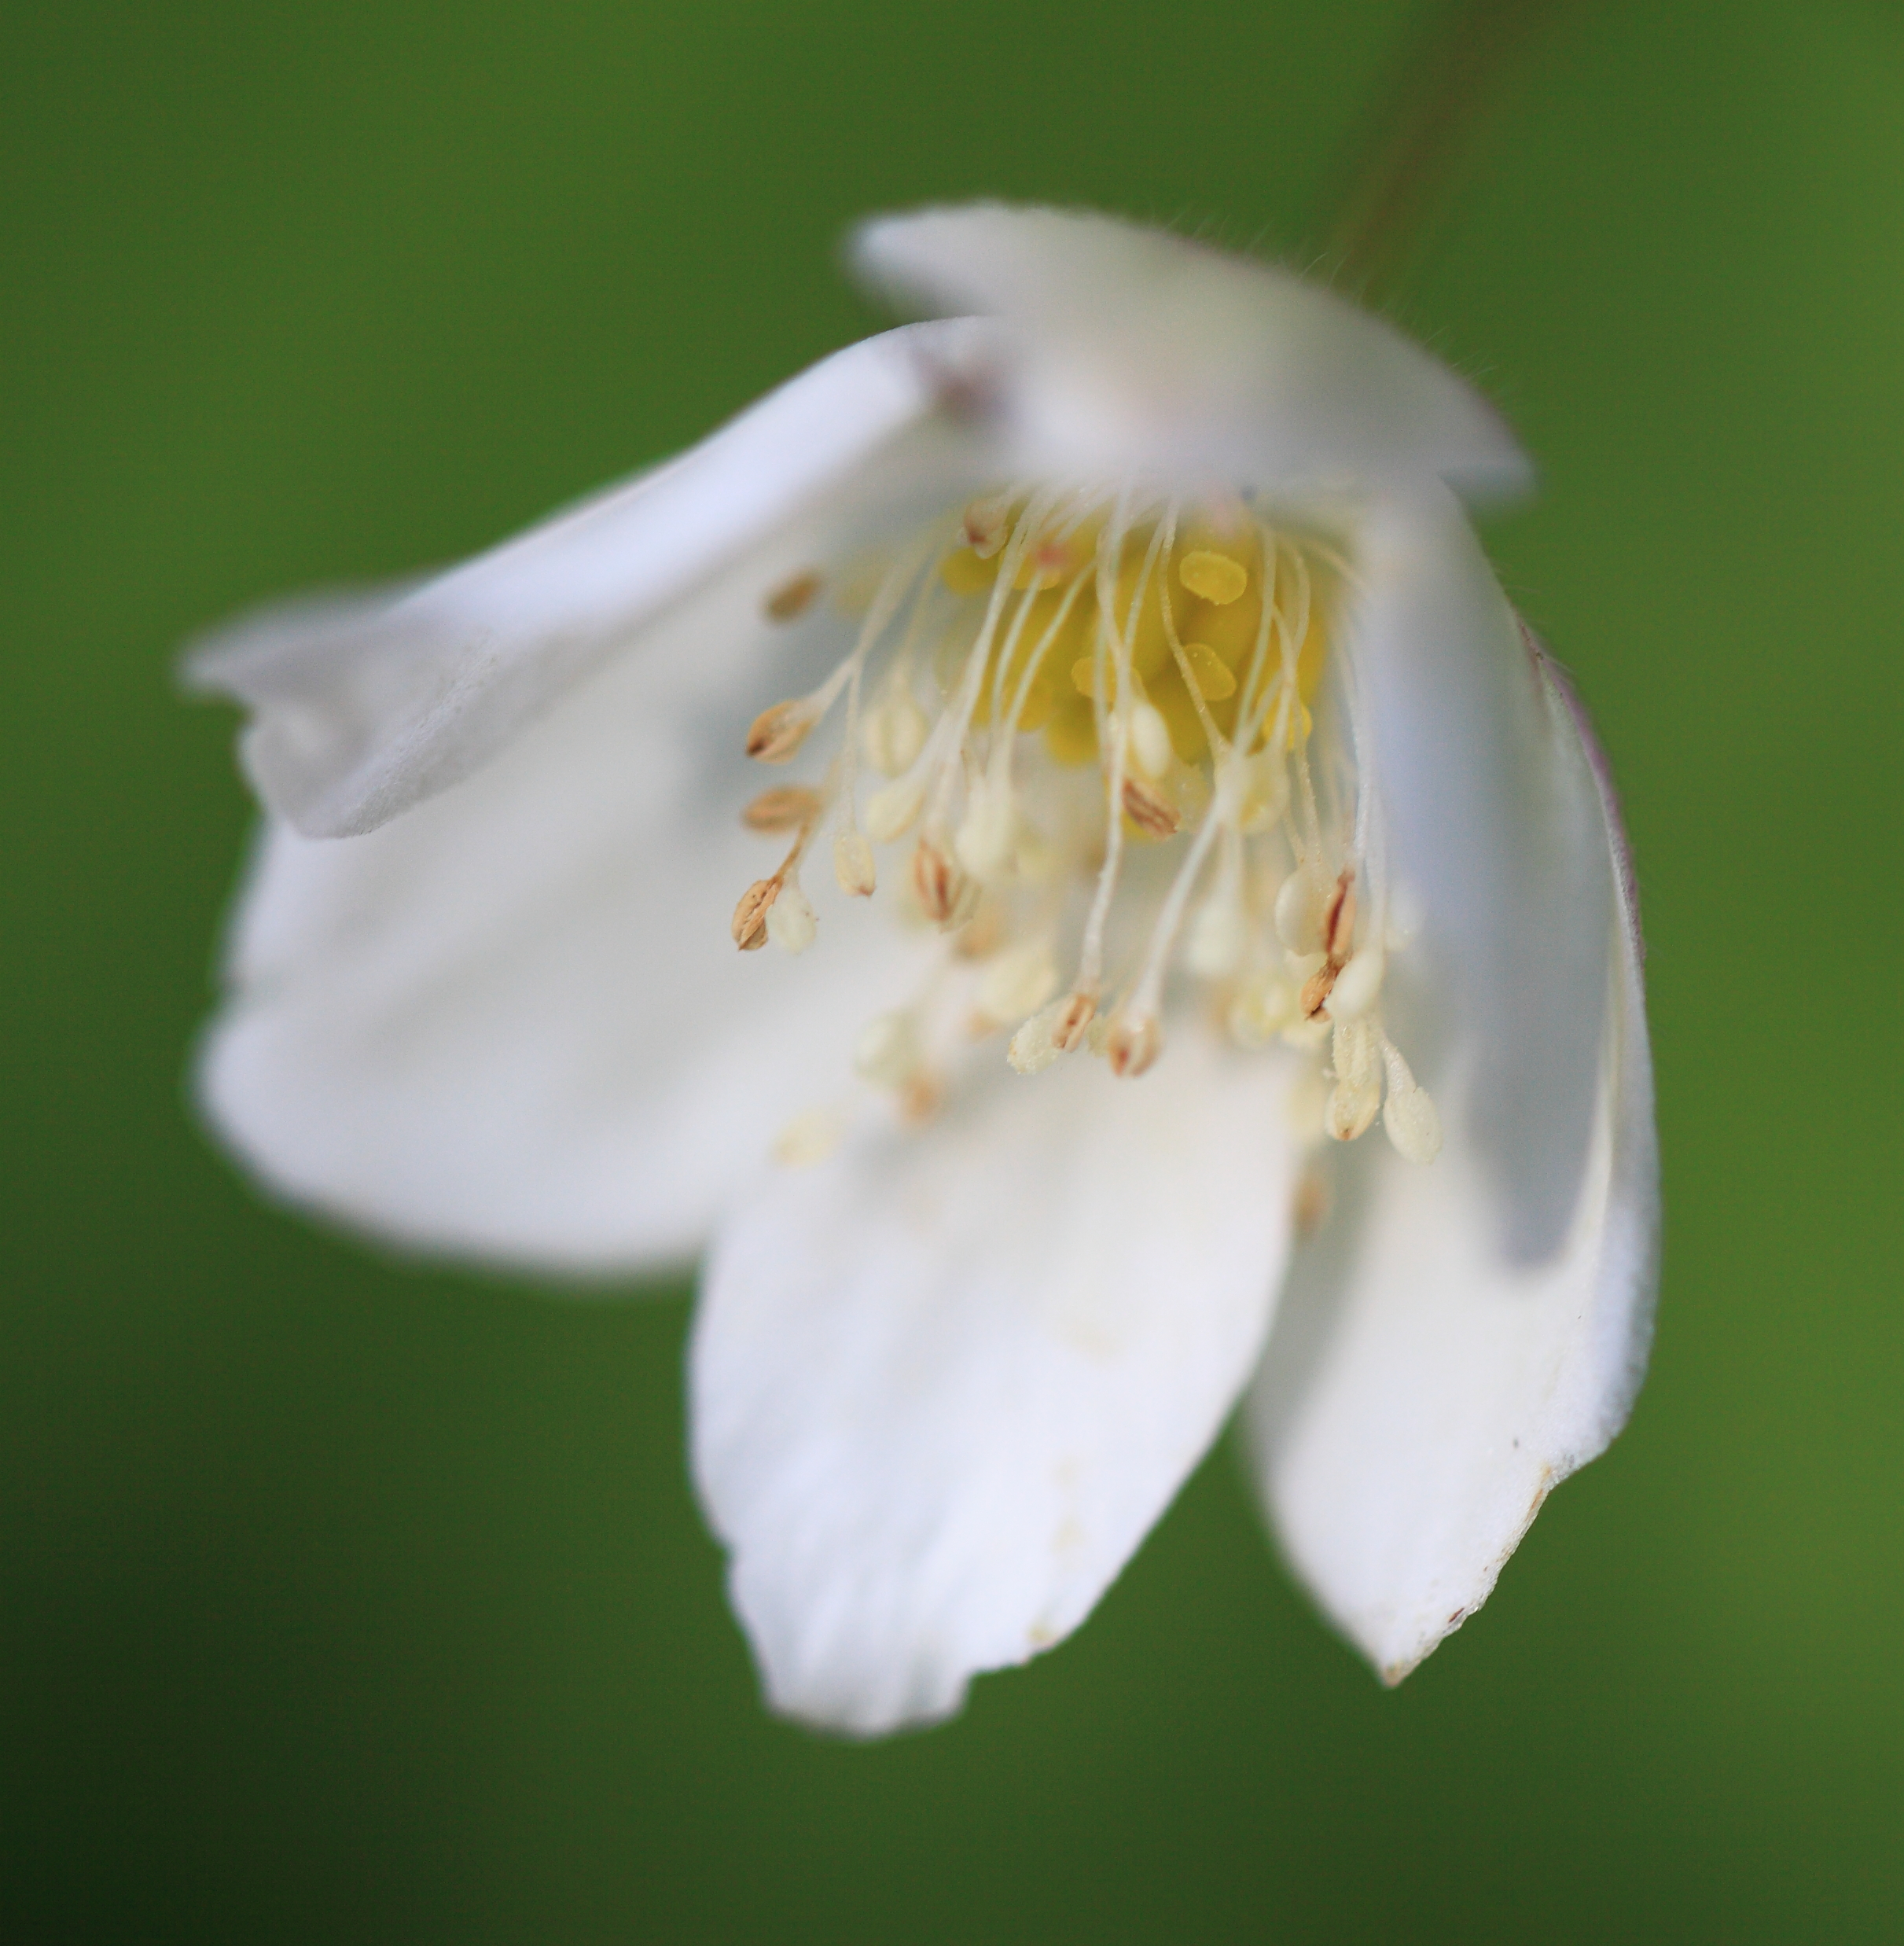
nature, blossom, plant, white, photography, flower, petal, green, high, botany, flora, wildflower, close up, 5d, hires, anemone, markii, hi, res, resolution, chibaken, windflower, flaccida, chibashi, izumishizenkoen, macro photography, flowering plant, plant stem, land plant